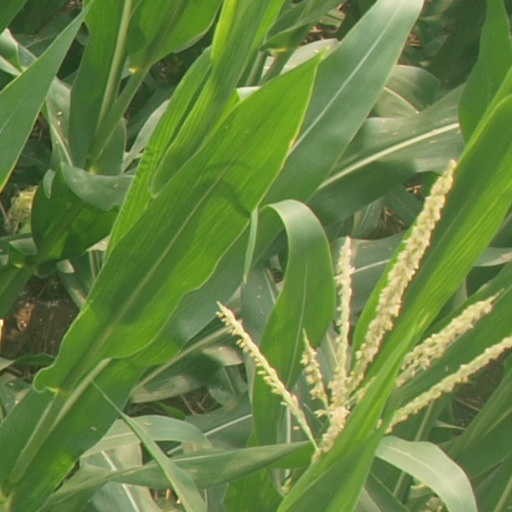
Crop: maize; corn